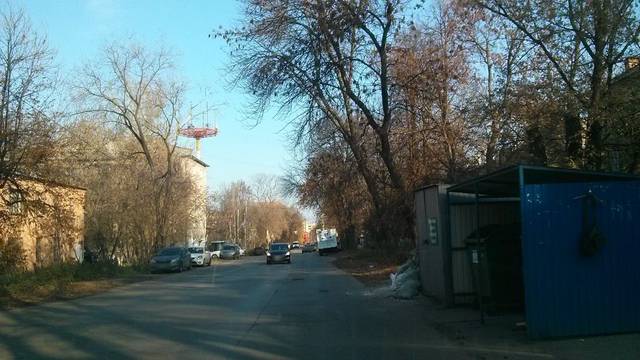
Region: Russia
Coordinates: 56.313, 44.012